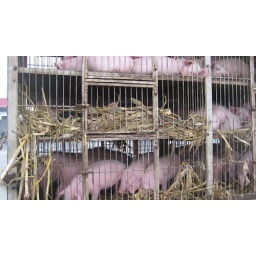
pigs in a truck